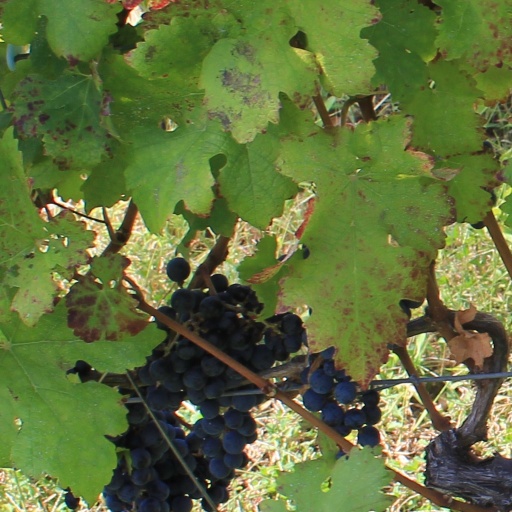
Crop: grape